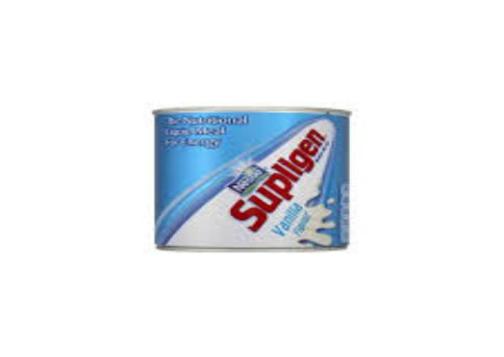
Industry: Food